Tamper-evident band

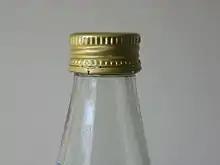
break-away band on aluminum cap

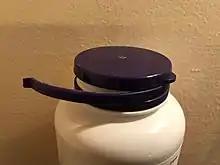
Removal of integral band allows hinged snap-cap to function

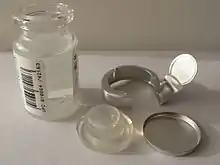
Tearable metal band on pharmaceutical bottle

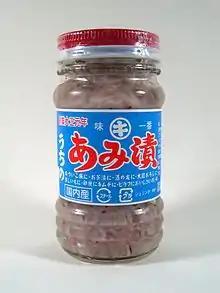
Shrink band for secondary seal on a bottle of Japanese shrimp

A tamper-evident band or security ring serves as a tamper resistant or tamper evident function to a screw cap, lid, or closure. The term "tamper-proof" is sometimes used but is considered a misnomer given that pilfering is still technically possible.